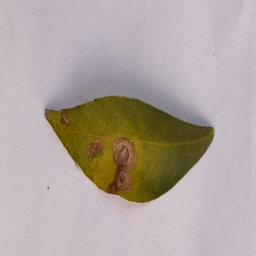
Plant part: leaf
Disease: canker